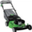
Label: lawn_mower